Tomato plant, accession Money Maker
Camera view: tilt-top (135 deg); turntable rotation: 60 degrees
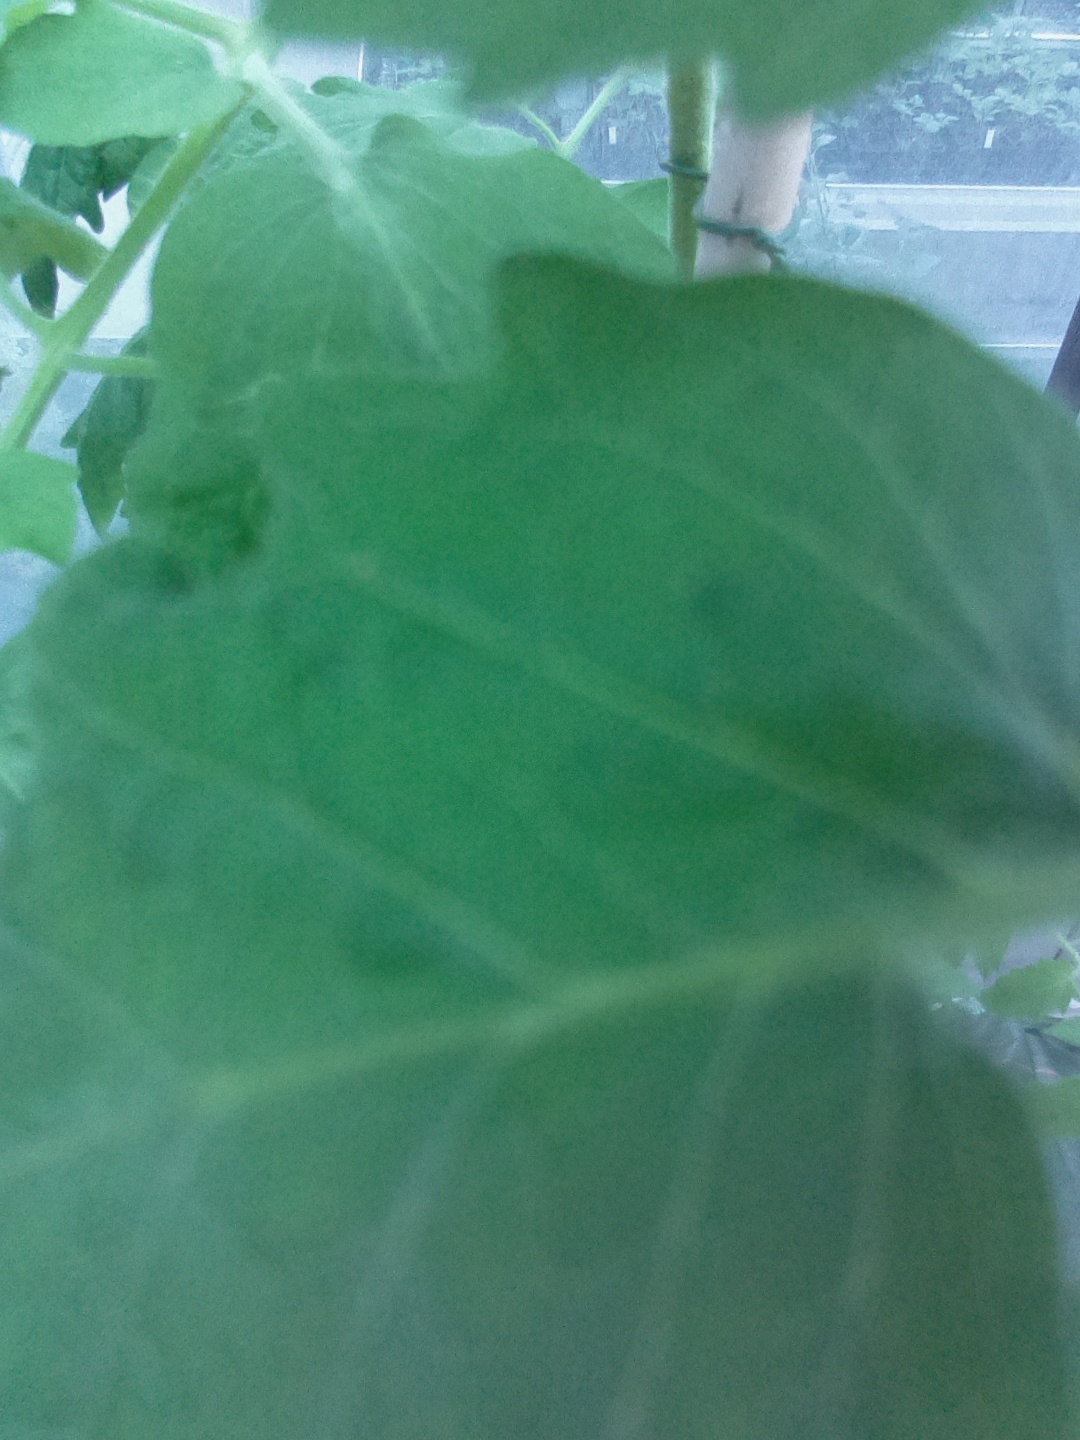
BBCH growth stage 68: Full flowering, 80%-90% of flowers open, more petals falling